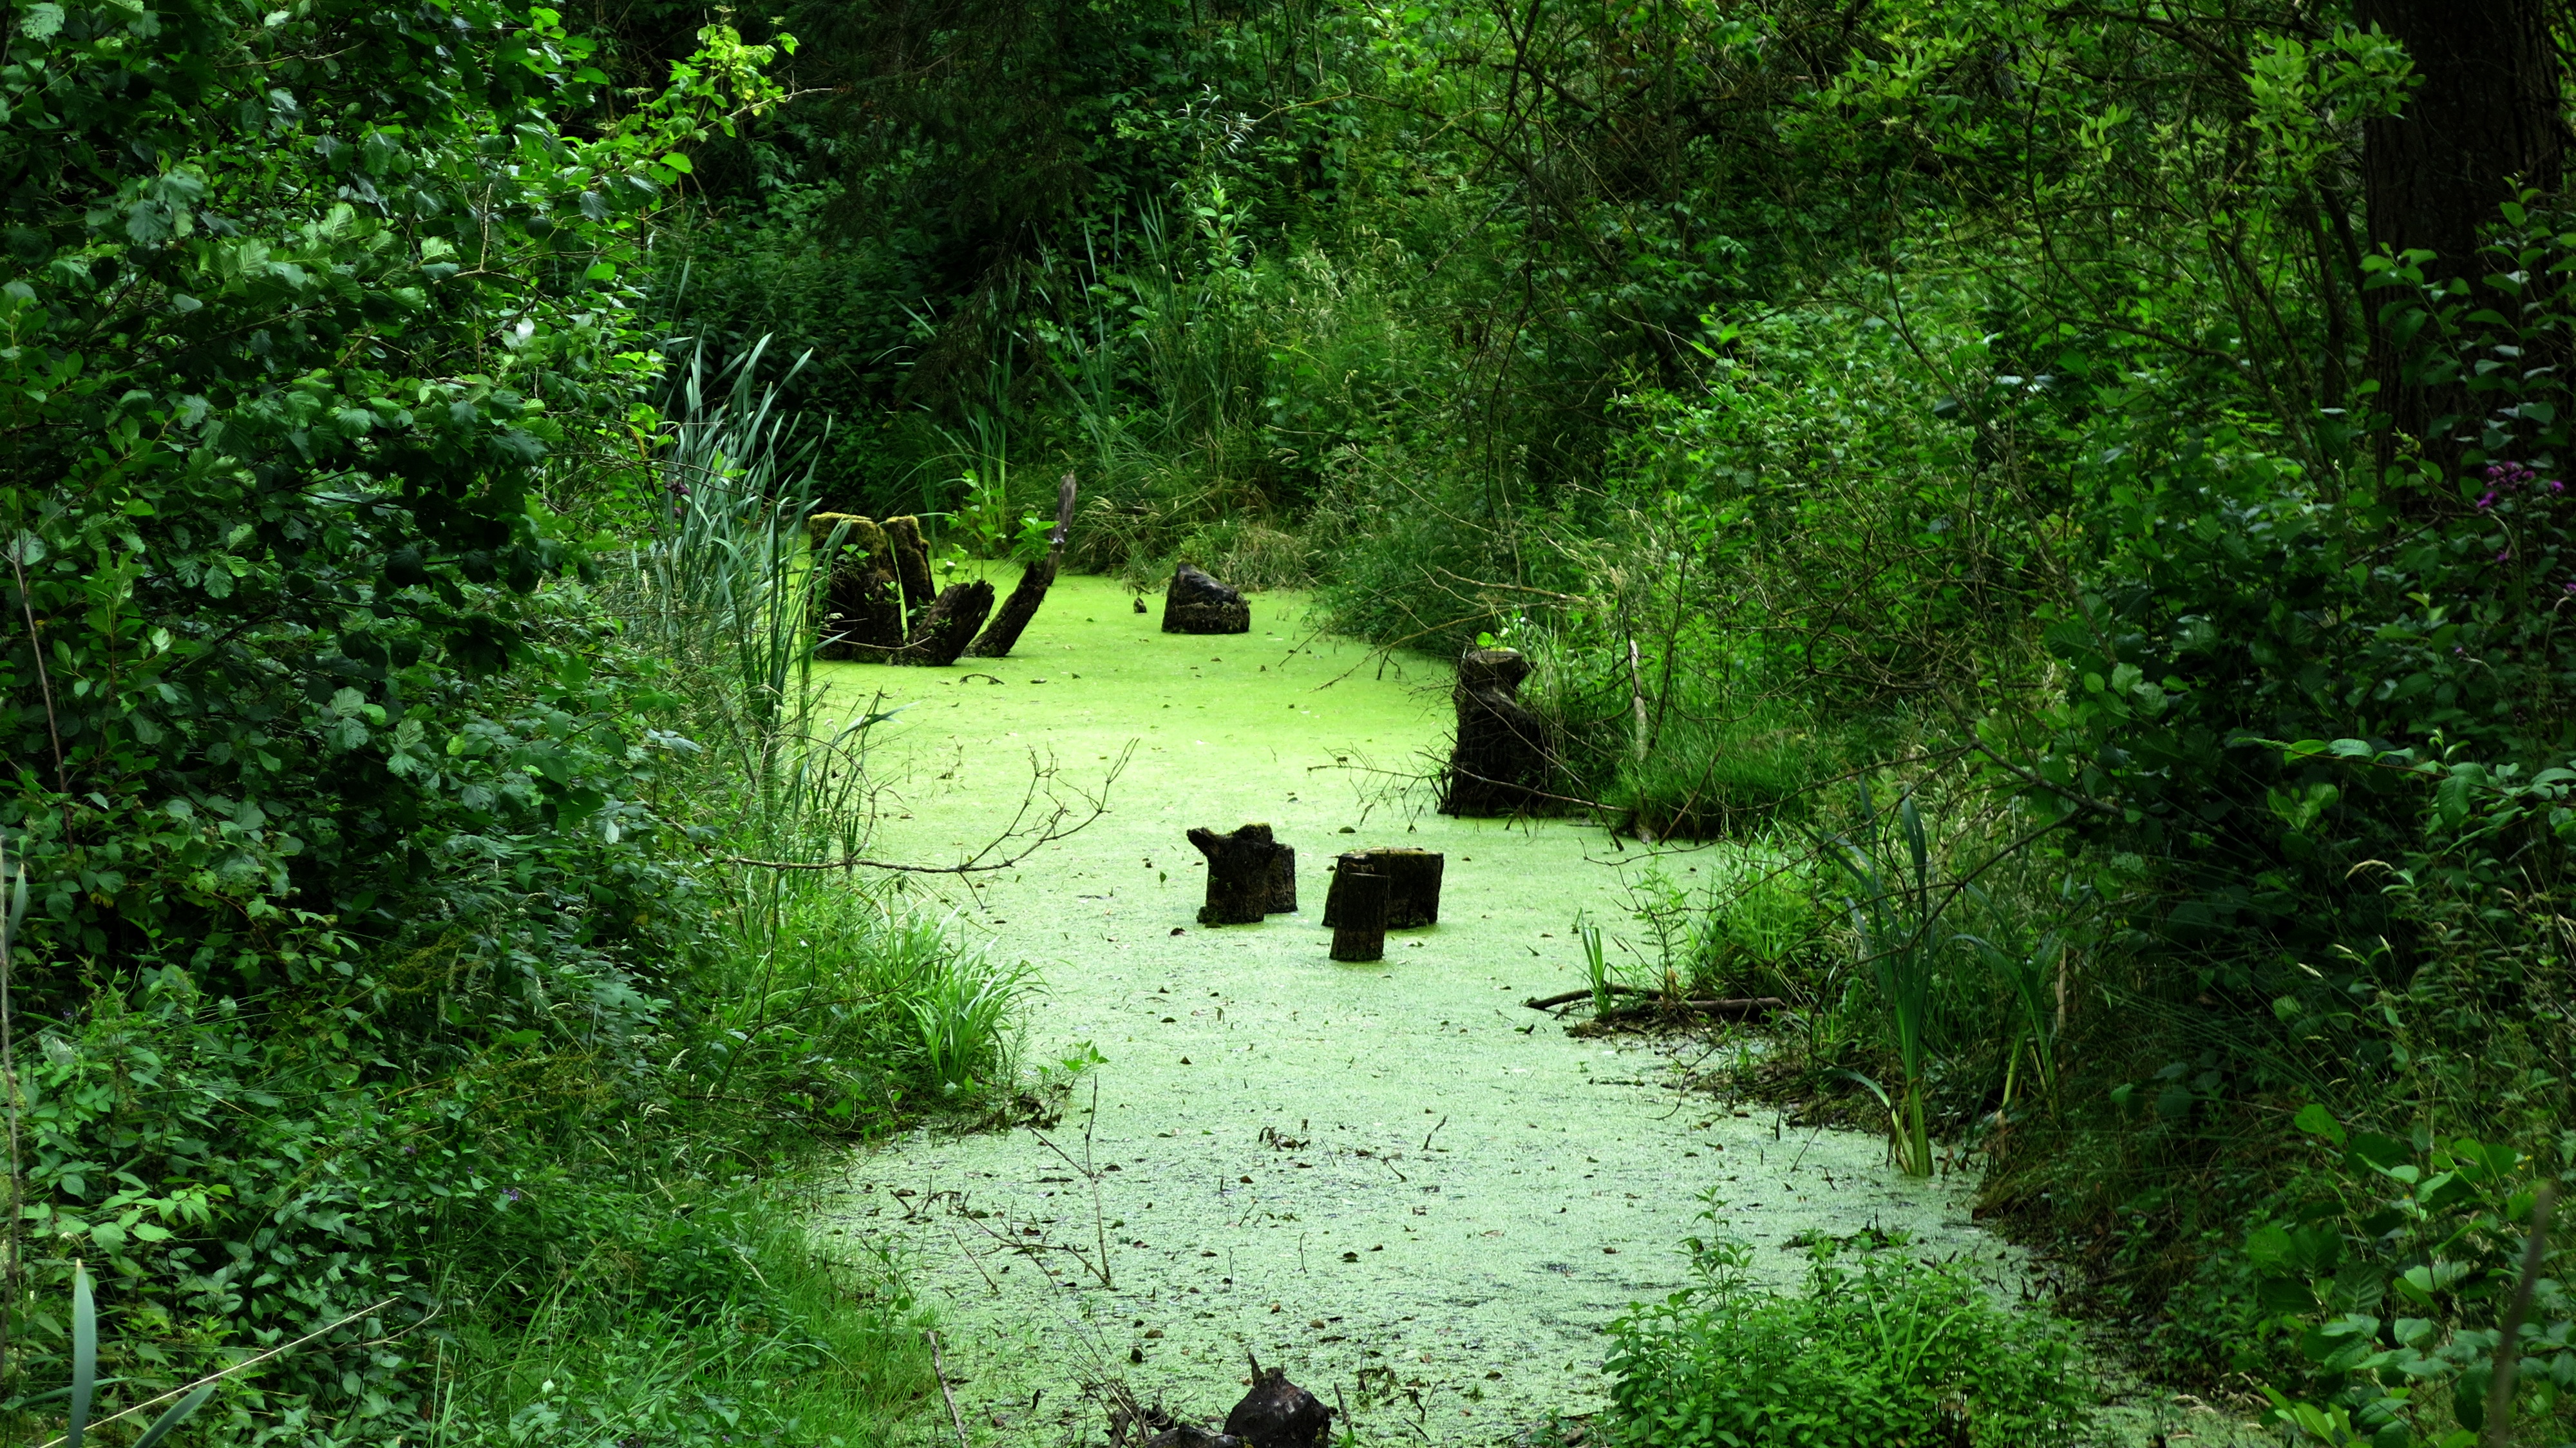
tree, nature, forest, grass, marsh, wilderness, meadow, sunlight, leaf, flower, view, river, pond, stream, green, jungle, rainforest, wetland, woodland, habitat, rural area, natural environment, woody plant